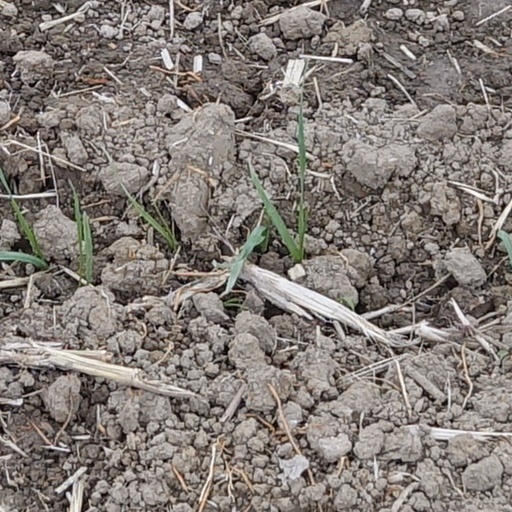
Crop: wheat